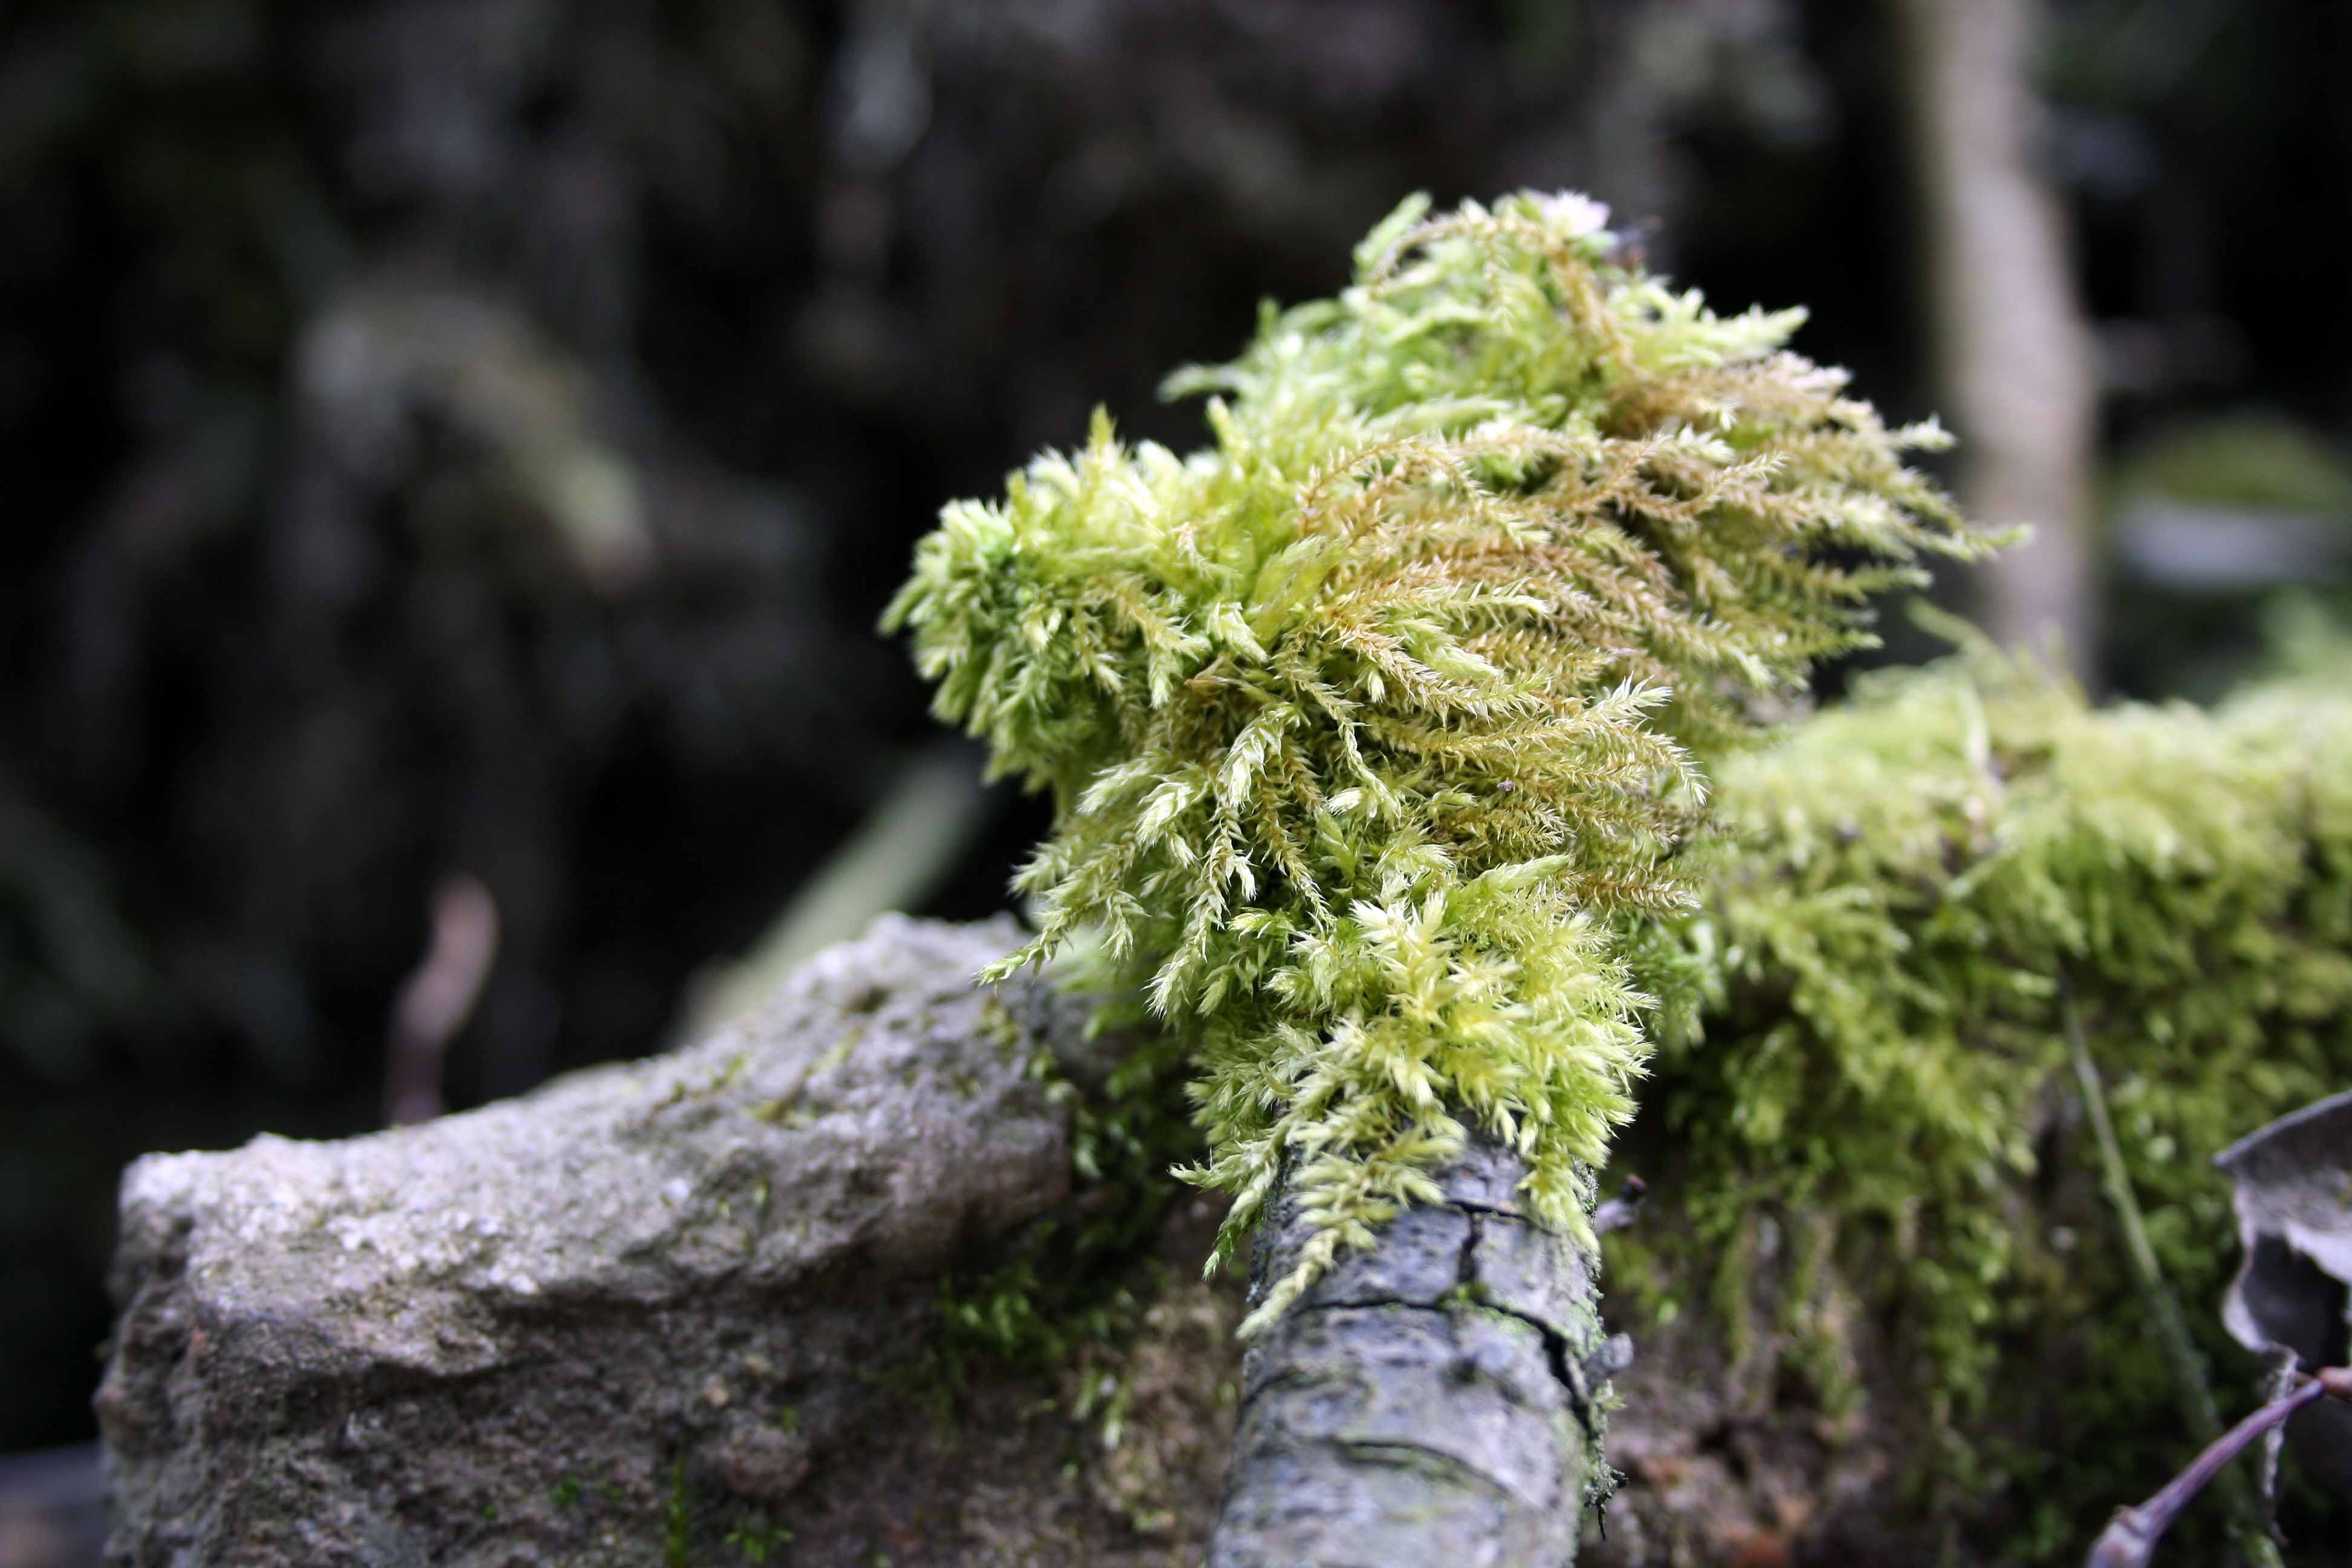
tree, nature, branch, plant, wood, ground, leaf, flower, frost, moss, green, produce, soil, botany, flora, forest floor, spruce, shrub, macro photography, flowering plant, woody plant, land plant, non vascular land plant